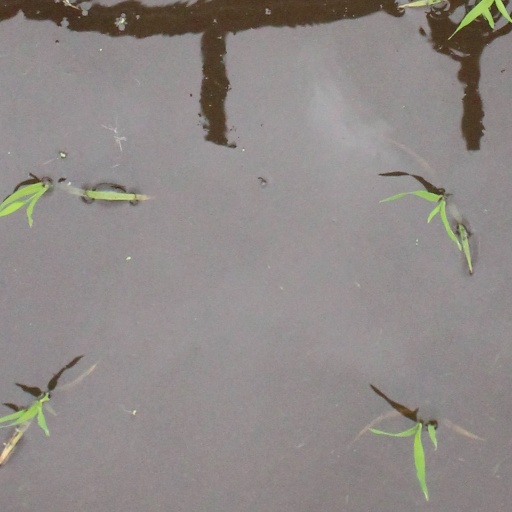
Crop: rice